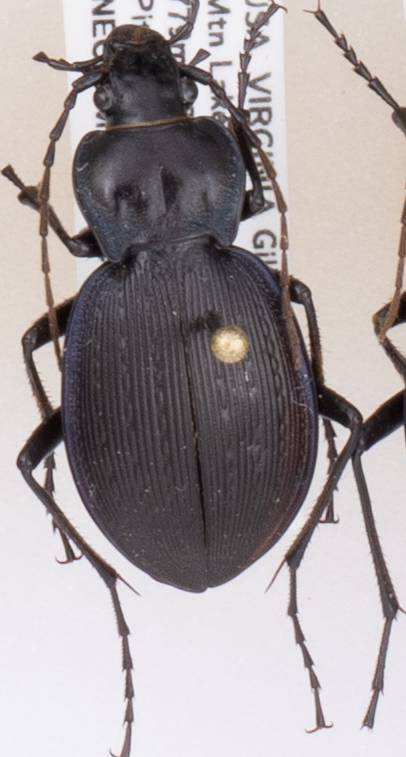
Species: Carabus goryi
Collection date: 2018-05-08
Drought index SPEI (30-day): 1.19
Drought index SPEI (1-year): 0.63
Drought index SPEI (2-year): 0.438